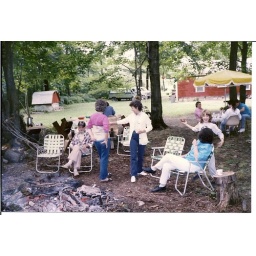
Picnic at Nanny's house in mountains